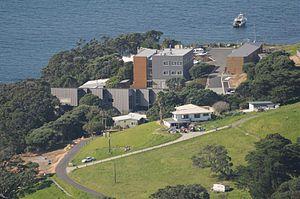
Le laboratoire océanographique de Leigh est un laboratoire de recherches océanographiques néo-zélandais consacré principalement au domaine de la biologie marine et rattaché à l'université d'Auckland. Il est basé à Leigh, à proximité immédiate de la réserve marine du cap Rodney et de la pointe Okakari ; il surplombe la petite passe qui le sépare de l'île de la Chèvre.